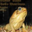
Label: frog